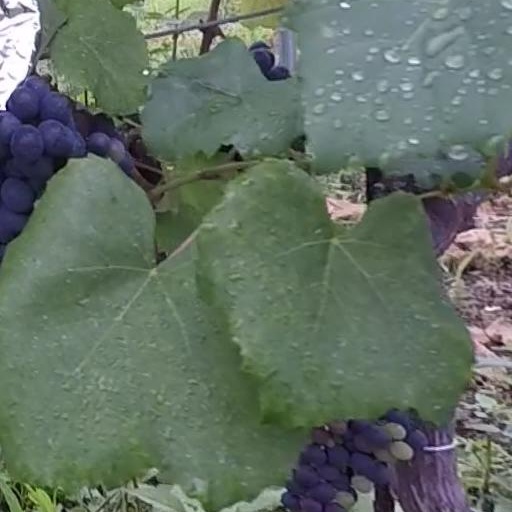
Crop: grape